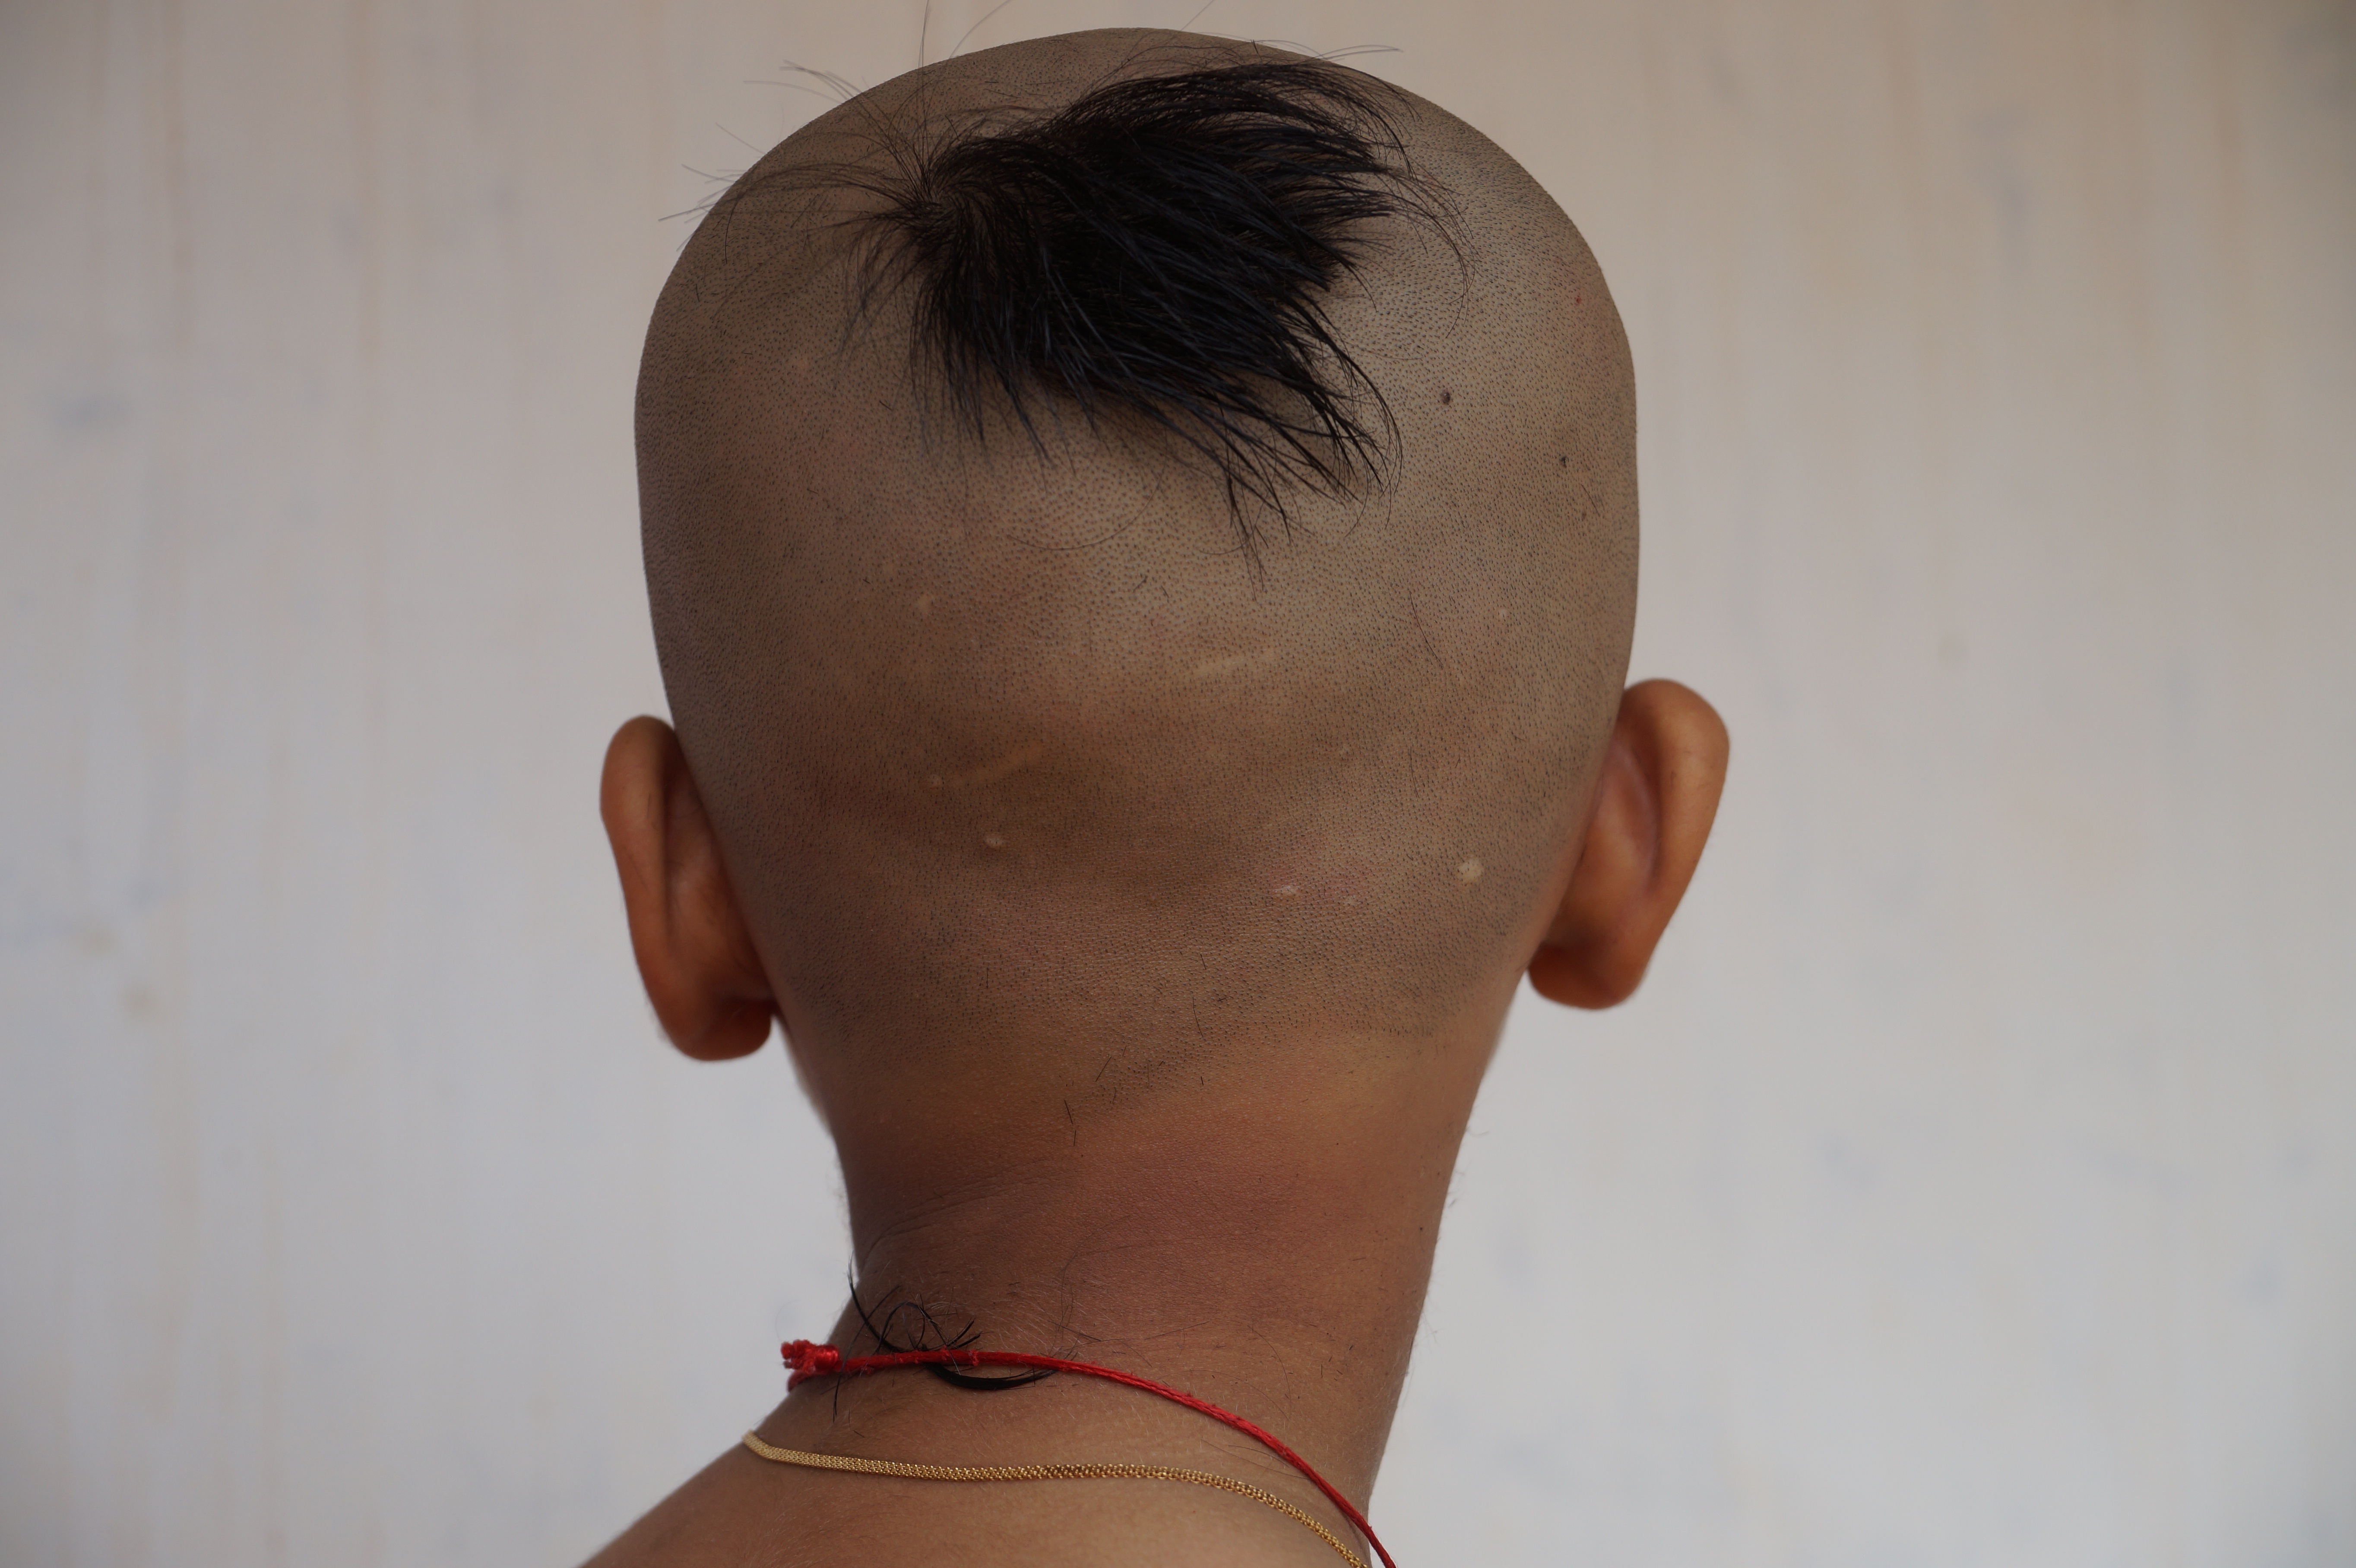
hand, hair, boy, male, clothing, arm, hairstyle, muscle, mouth, chest, close up, human body, face, nose, back, neck, head, skin, beauty, organ, indian, abdomen, forehead, hair cut, sense, chin, hindu tradition